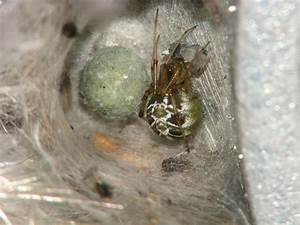
Label: spider